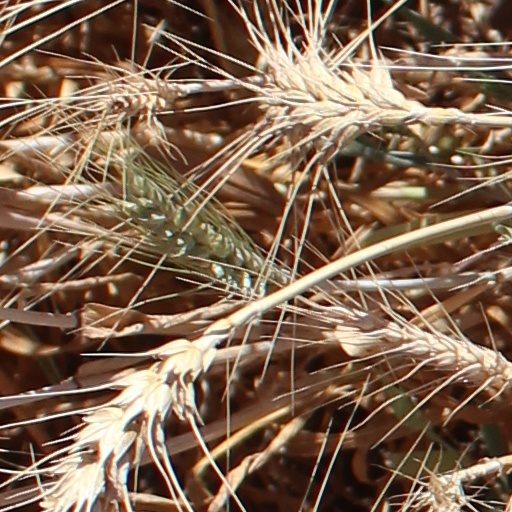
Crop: wheat